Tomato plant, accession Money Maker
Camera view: vertical (180 deg); turntable rotation: 60 degrees
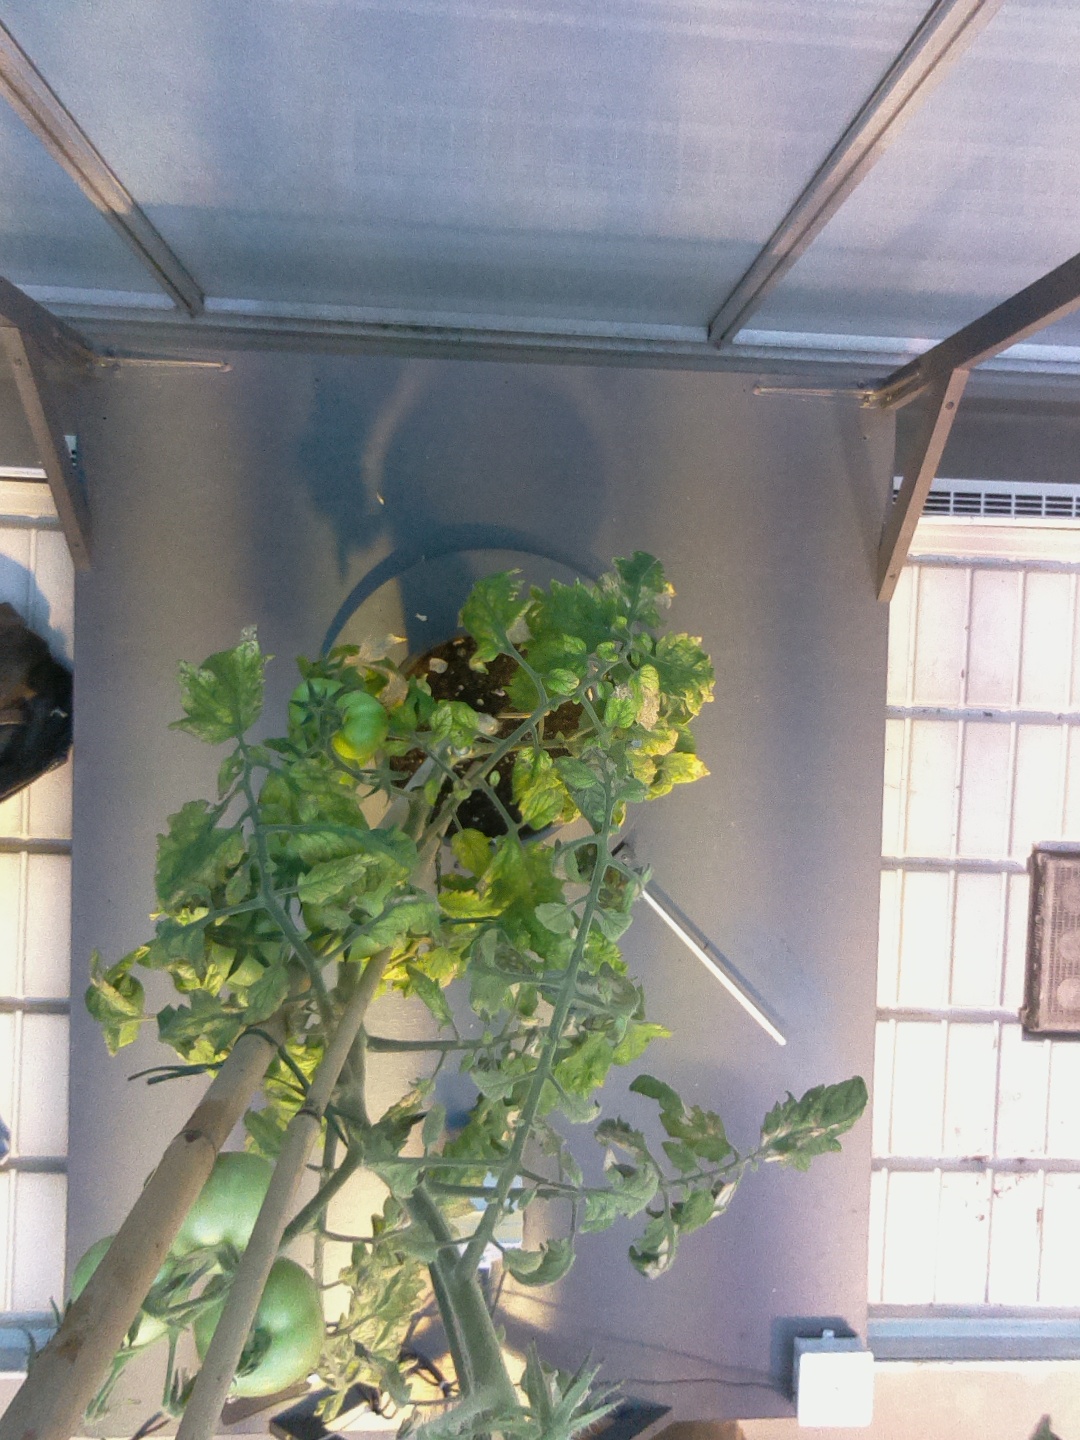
BBCH growth stage 75: 50%-60% of final fruit size